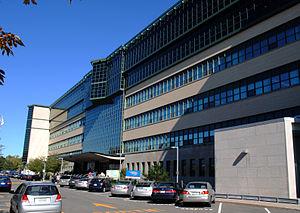
Pavillon principal de l'École Polytechnique de Montréal
Polytechnique Montréal est un établissement d'enseignement supérieur d'ingénierie affilié à l'Université de Montréal, situé à Montréal et fondé en 1873. En plus de ses programmes de baccalauréat, Polytechnique Montréal offre une formation aux cycles supérieurs et est une des plus importantes institutions de recherche en génie au Canada.